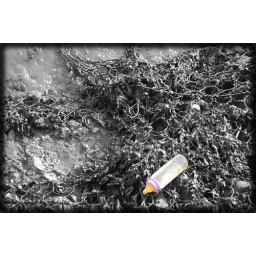
A bottle in the mud banks of the river Medway edited in p/shop